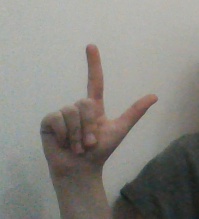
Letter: laam